Argentina–India relations

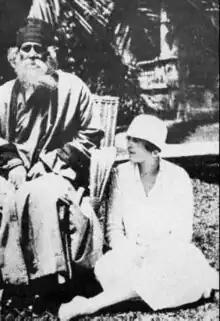
Rabindranath Tagore and Victoria Ocampo in 1924.

Bilateral relations between the Argentine Republic and the Republic of India, have existed for decades. Argentina has an embassy in Delhi and a Consulate General in Mumbai whilst India has an embassy in Buenos Aires. Both countries are members of G20, Group of 24 and Group of 77.